Carillon

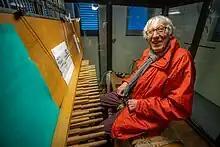
Carillonist near console of Kaunas Carillon, Lithuania

Stephen Thorne of the Canadian military history magazine "Legion" writes that the Allied Powers of World War I and of World War II saw the destruction of carillons during the respective wars as a "brutal annihilation of a unique democratic music instrument". The destruction was highly publicized among the allies of Belgium and the Netherlands. In the latter war, British investigators claimed Germany seized two thirds of all bells in Belgium and every bell in the Netherlands. Between 1938 and 1945, 175,000 bells were stolen and stored in. Some 150,000 were sent to foundries and melted down for their copper. Following the war, with the bells out of their towers, E. W. Van Heuven and other physicists could research the tonal qualities of bells in laboratory conditions and with modern electrical sound-analyzing equipment. Percival Price, Dominion Carillonneur at the Peace Tower, was tasked with repatriating as many surviving bells as possible. He also used the opportunity to publish similar research. Every bellfounder could then learn how to cast the highest-quality bells, and the increase in new carillons was greater than ever.